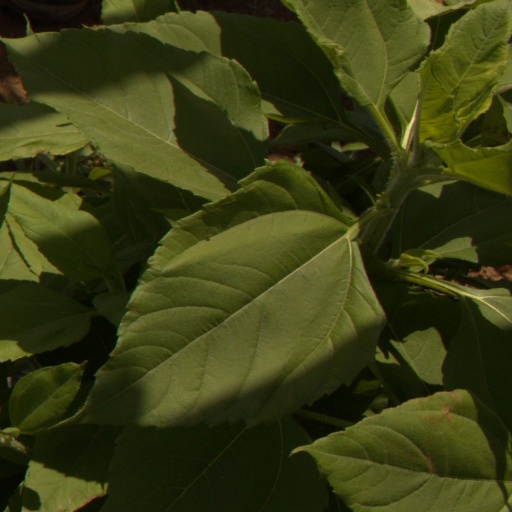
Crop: Jerusalem artichoke